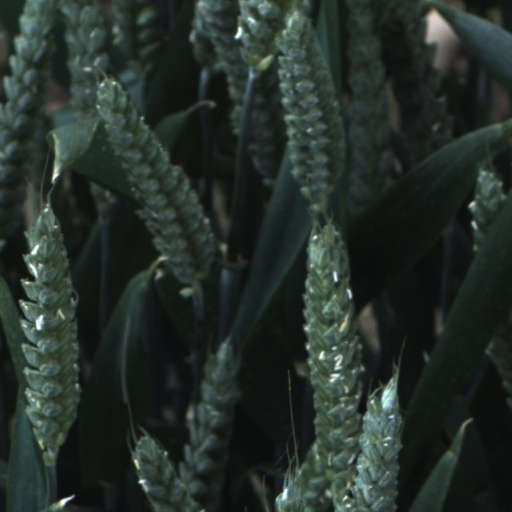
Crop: wheat